Mabel B. Dunn

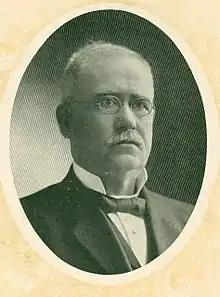
Judge Nehemiah Blackstock

Laura Mabel Blackstock was born in Ventura, California, on August 7, 1880, the daughter of Judge Nehemiah Blackstock (1846-1928) and Abigail "Abbie" Smith (1848-1930). Nehemiah practiced law there for about 30 years and in 1897 was appointed to the State Railroad Commission; in 1905 he was appointed State Banking Commissioner.